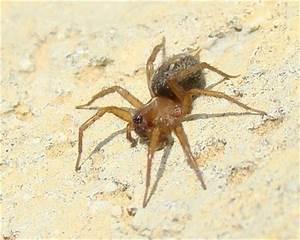
spider